Henry East Havergal

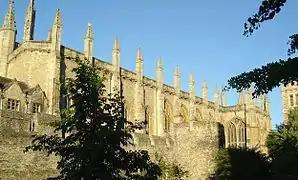
New College, Oxford today.

From 1828 to 1834 he served as a chorister in New College, Oxford, and was bible-clerk there from 1839. He matriculated from Magdalen Hall on 18 May 1839, graduating B.A. 1843 and M.A. 1846. In 1843, he became chaplain of Christ Church, and served in a like capacity at New College from 1844 to 1847. From 1847 till his death, he was vicar of Cople, Bedfordshire.